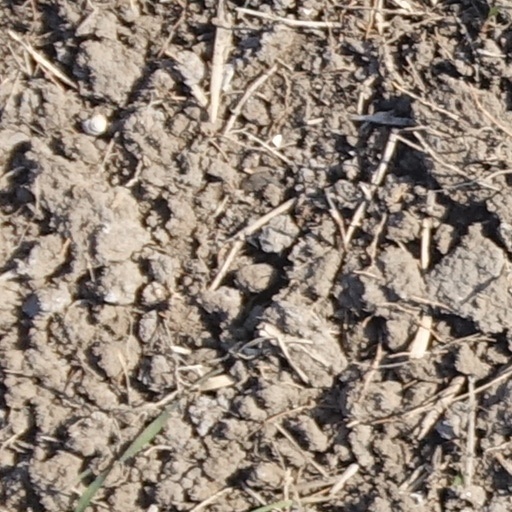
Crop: wheat